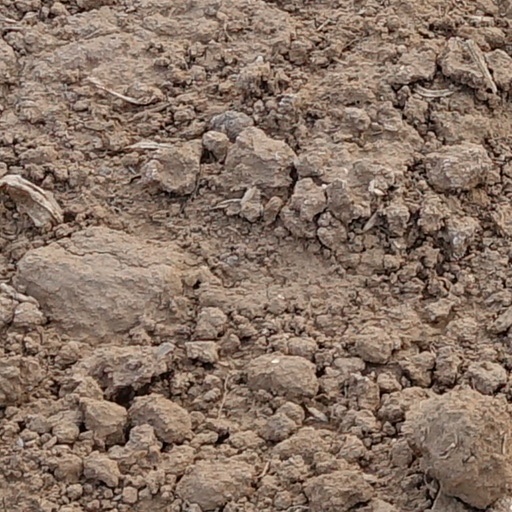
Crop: wheat